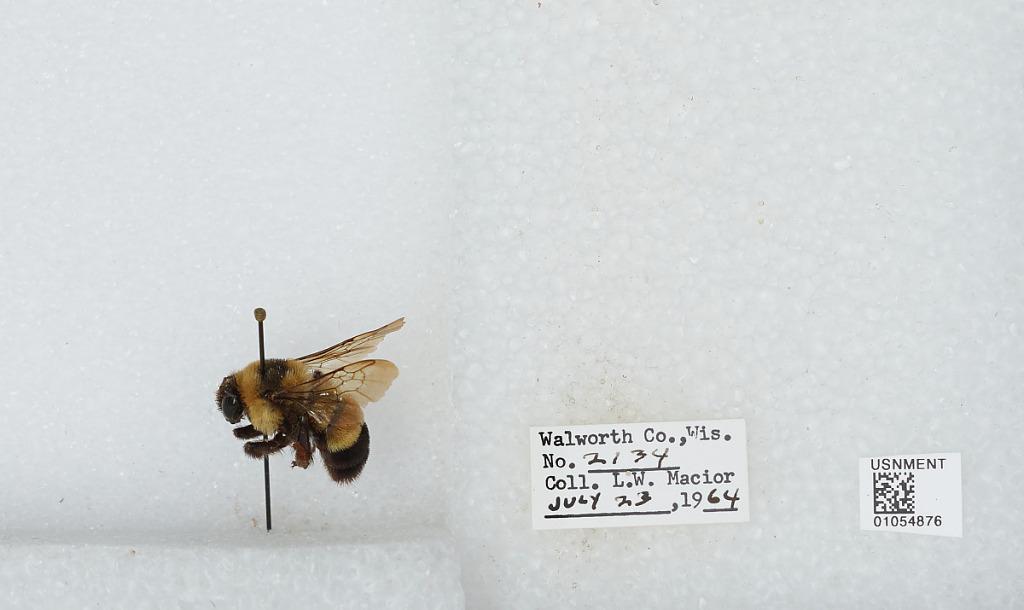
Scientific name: Bombus (Bombus) affinis Cresson
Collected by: L. Macior
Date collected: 1964-7-23
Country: United States
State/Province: Wisconsin
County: Walworth
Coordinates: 42.67, -88.54